Describe the emotion expressed in this image:  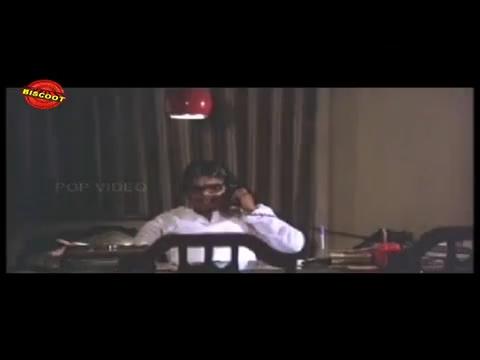
This person displays Suffering, valence and arousal with low intensity.